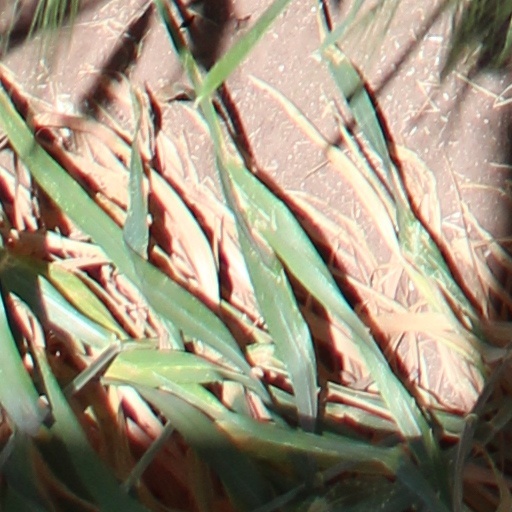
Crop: wheat